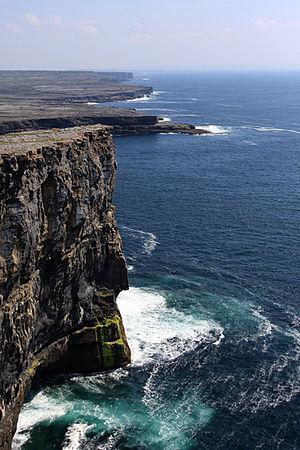
Falaise de l'Ile d'Aran, en Irlande.
Les îles d’Aran forment un archipel d'Irlande situé à dix-huit kilomètres des côtes occidentales du pays, à la sortie de la baie de Galway. Géologiquement parlant, ces îles sont le prolongement de l’ensemble karstique des Burren dans le comté de Clare.